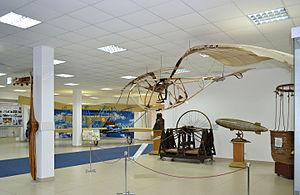
Un ornithoptère est un aéronef dont la sustentation est assurée par des battements d'ailes suivant le principe bionique du vol des oiseaux.